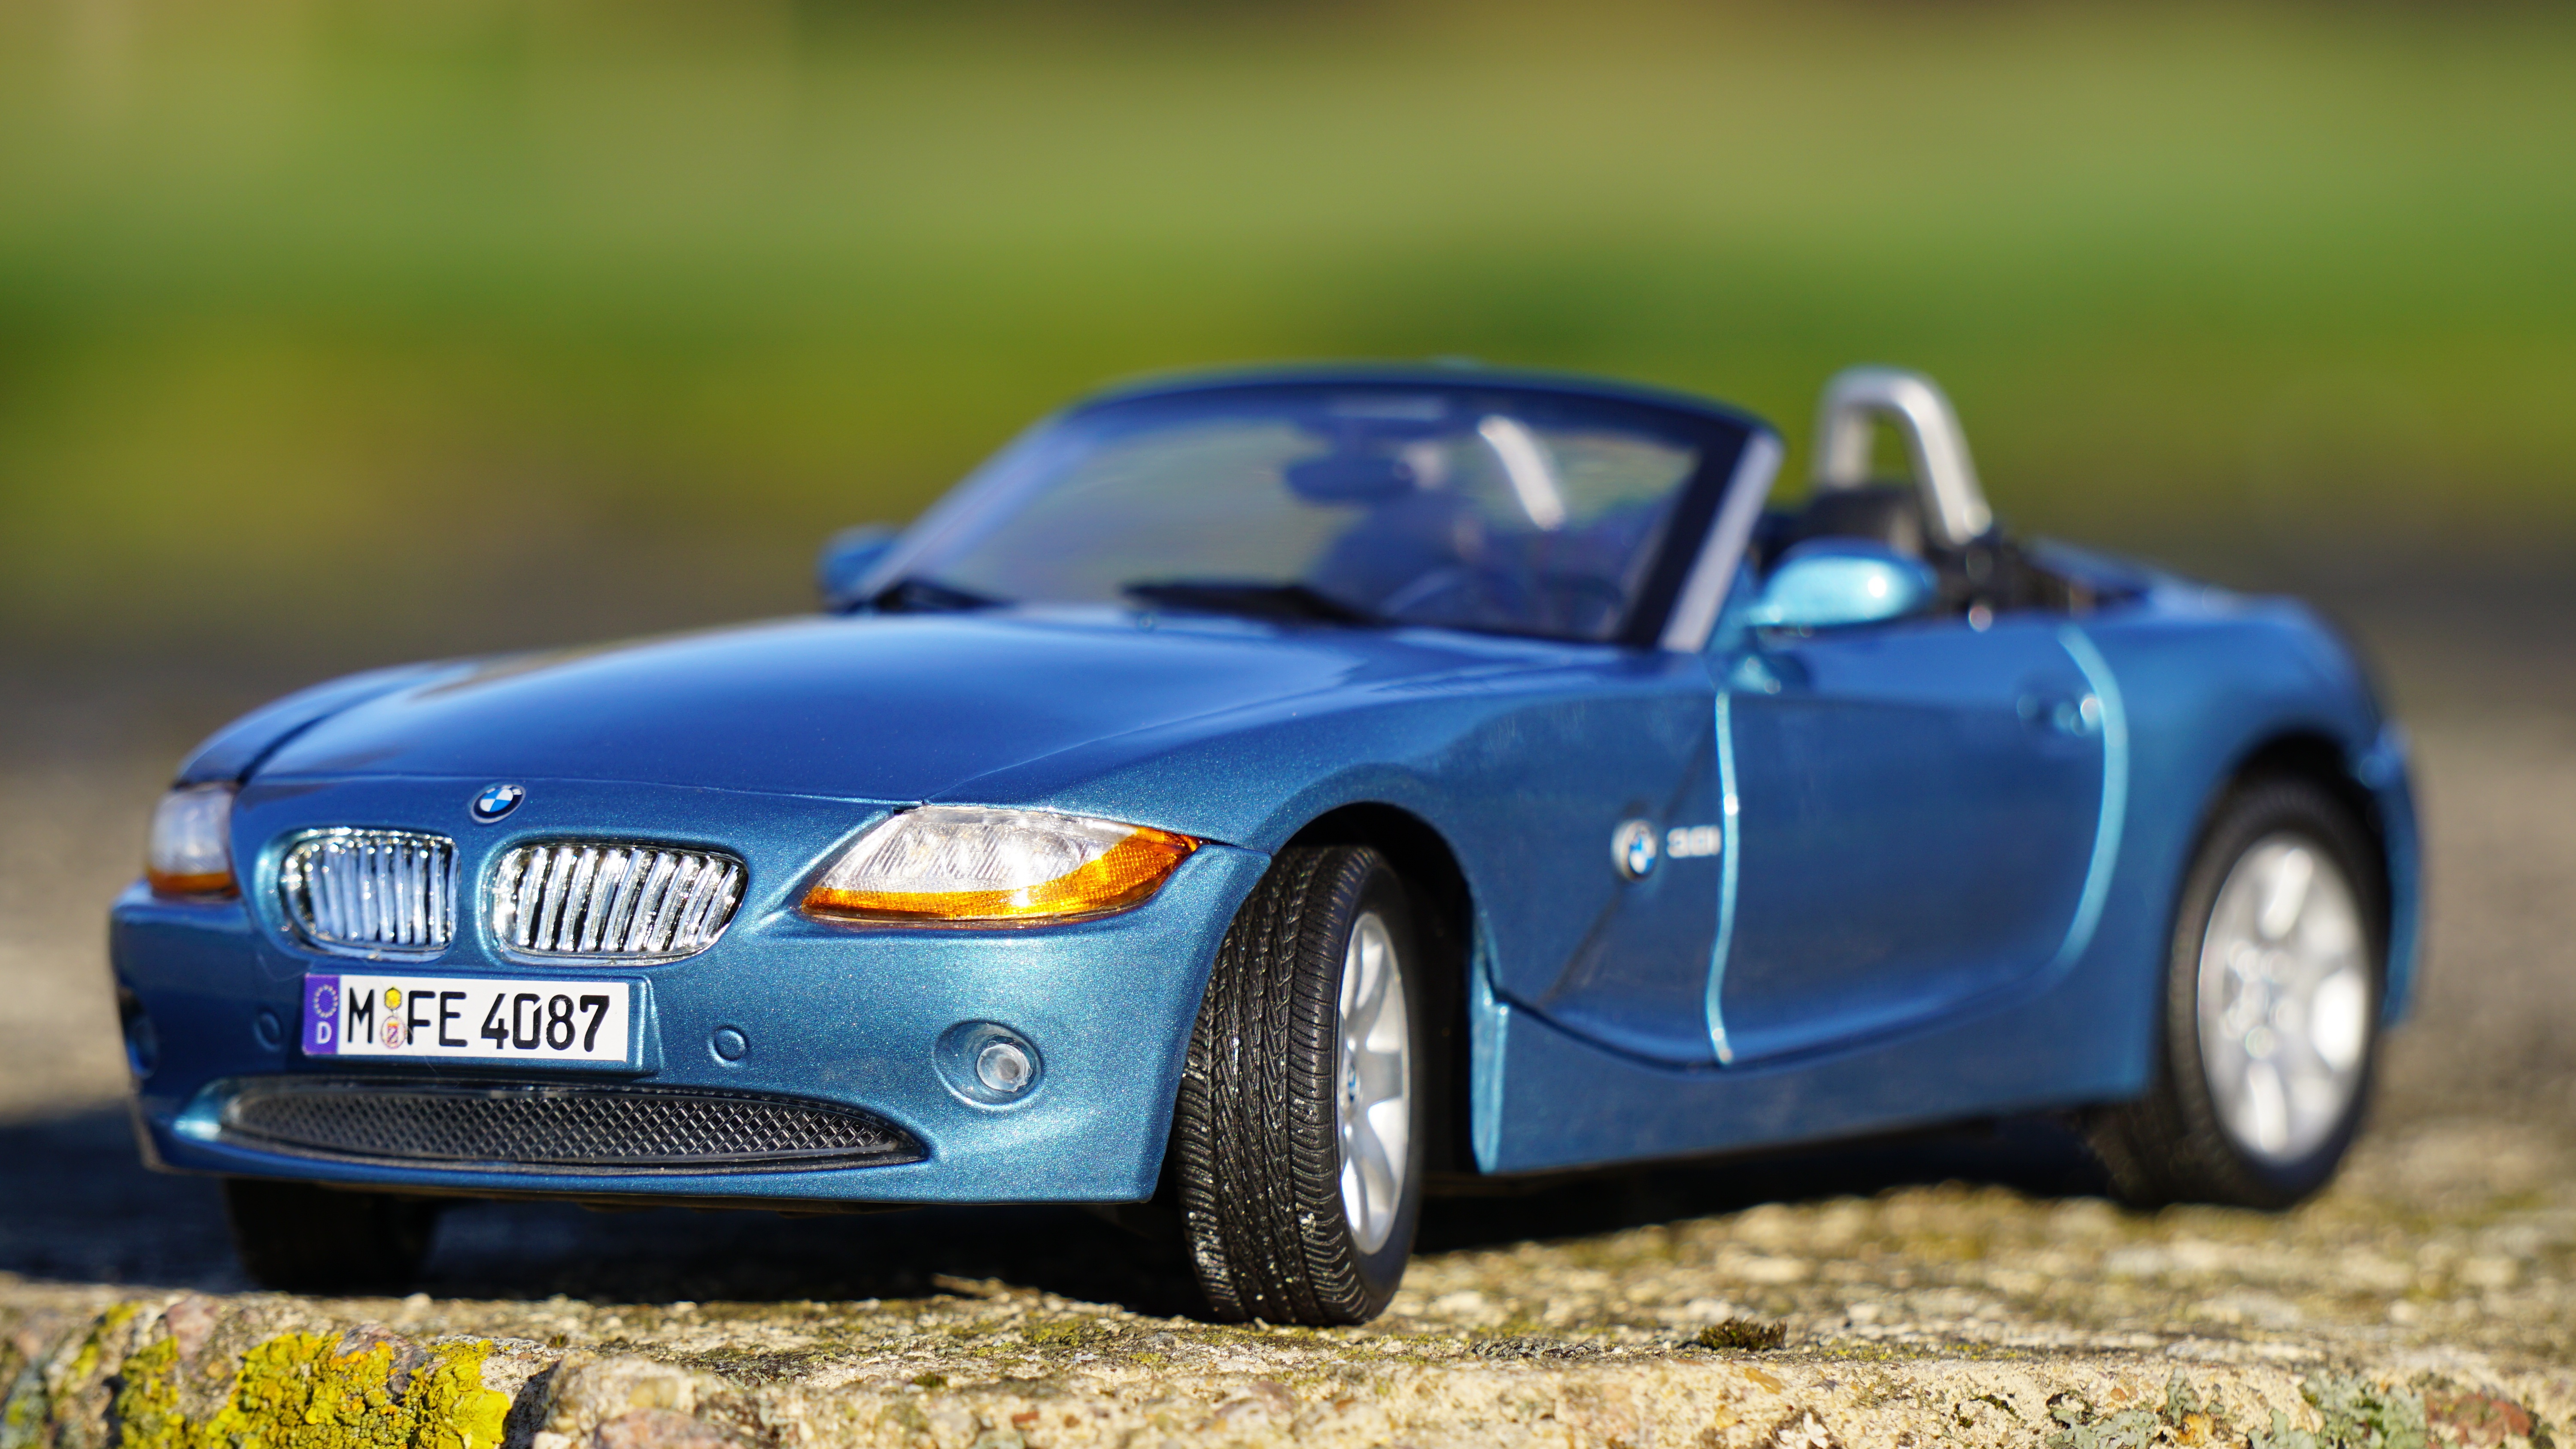
sport, car, automobile, transportation, transport, model, vehicle, auto, speed, toy, sports car, power, performance, bmw, german, roadster, shiny, acceleration, land vehicle, automobile make, automotive exterior, automotive design, bmw z4, bmw m roadster